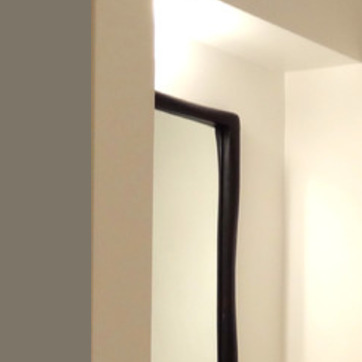
Material: mirror